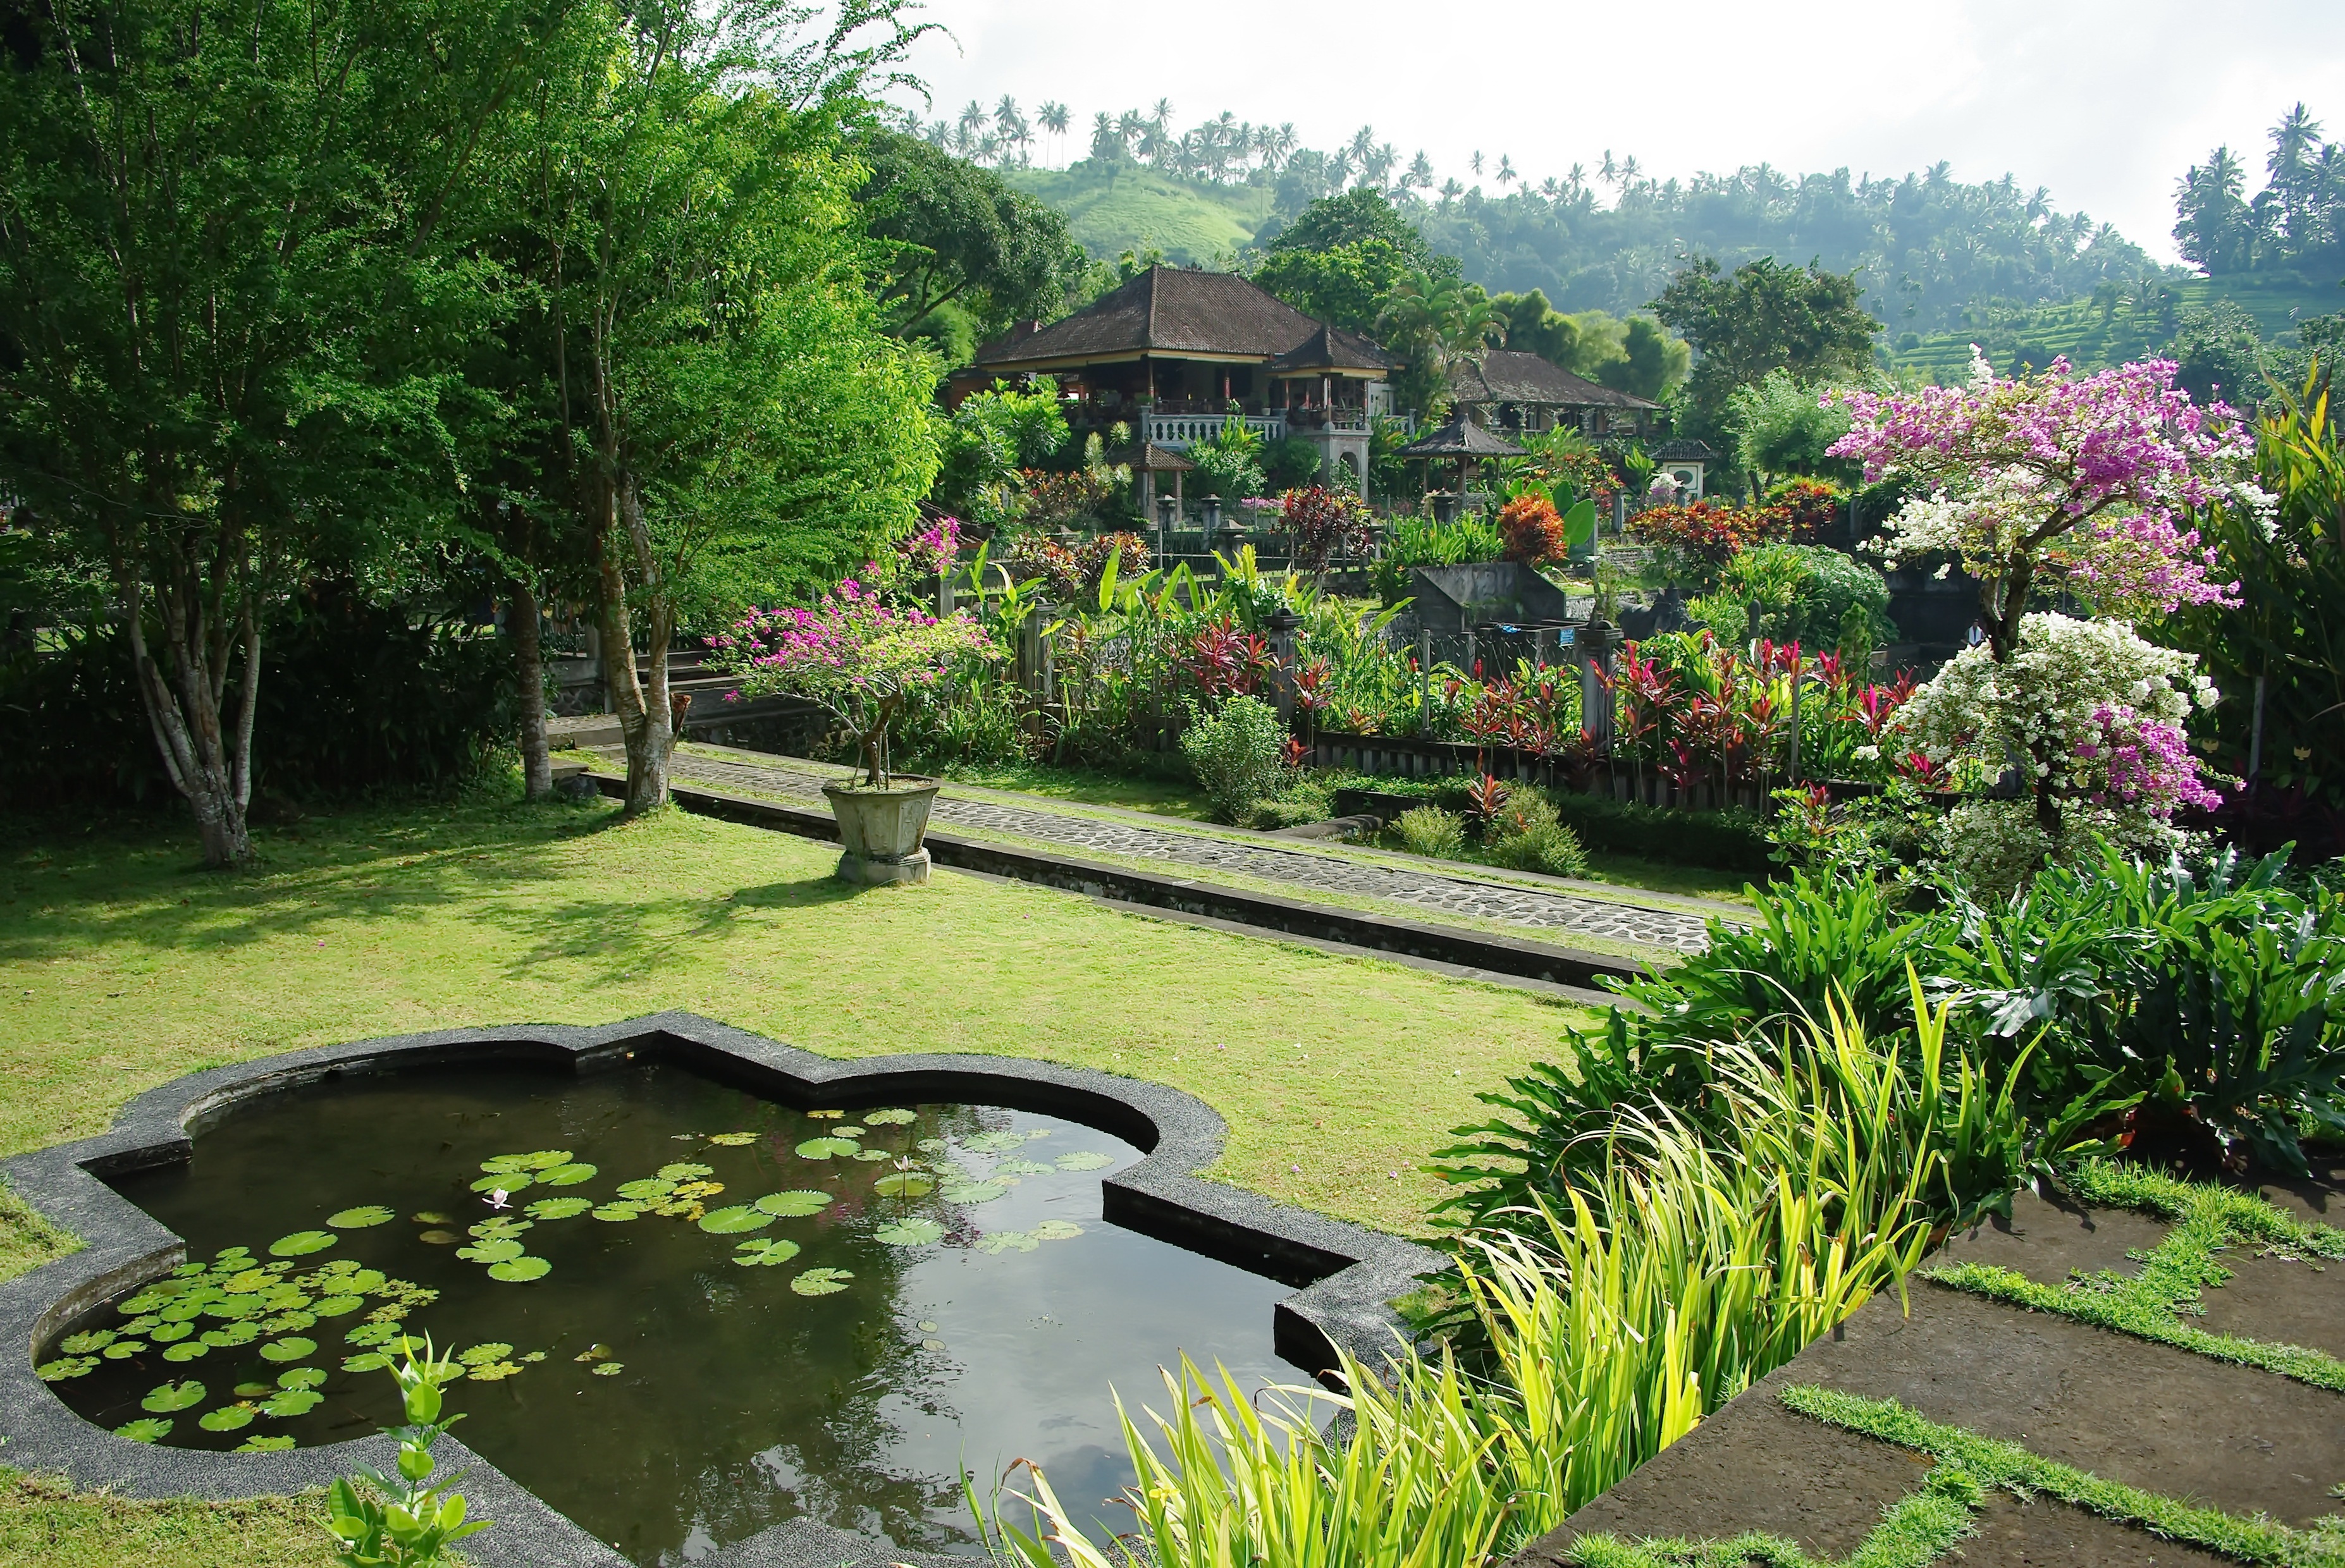
water, lawn, flower, pond, swimming pool, backyard, property, botany, garden, landscaping, courtyard, temple, shrub, botanical garden, estate, basin, indonesia, yard, bali, reflecting pool, fish pond, pura ganga, exotic plants, landscape architect, garden designer